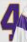
Number: 4